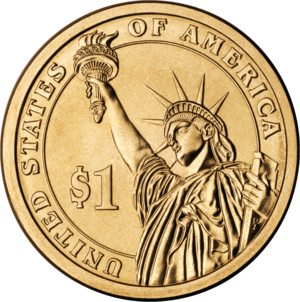
Les pièces de monnaie des États-Unis désignent les pièces de monnaie ayant cours légal sur le territoire des États-Unis.
La série du dollar présidentiel est une série de pièces de 1 dollar américain honorant les présidents des États-Unis. L'émission de cette série a débuté en 2007 pour se terminer en 2016. Les pièces sont émises au rythme de quatre par an. Chaque président, mort depuis au moins deux ans, a fait l'objet d'une pièce. À l'arrêt de la série en 2016, les anciens présidents Jimmy Carter, George H.W. Bush, Bill Clinton et George W. Bush étaient encore en vie et n'ont donc pas fait l'objet d'une pièce, tout comme le président en exercice, Barack Obama.